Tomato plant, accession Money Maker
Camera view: horizontal (90 deg, fisheye); turntable rotation: 0 degrees
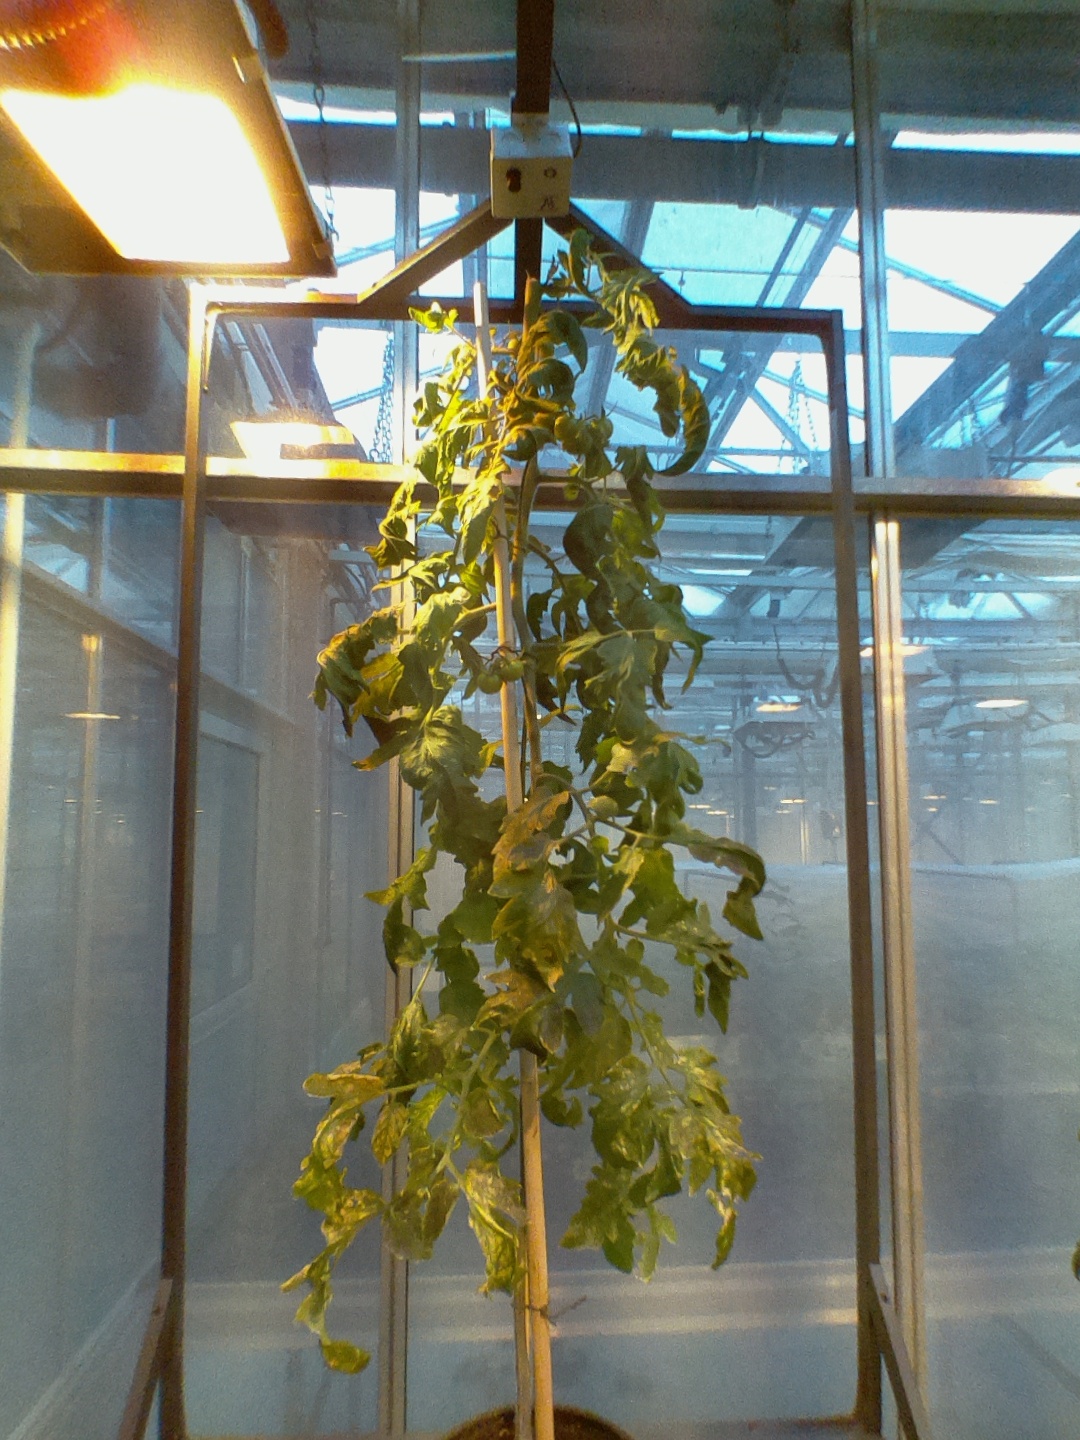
BBCH growth stage 72: 20%-30% of final fruit size